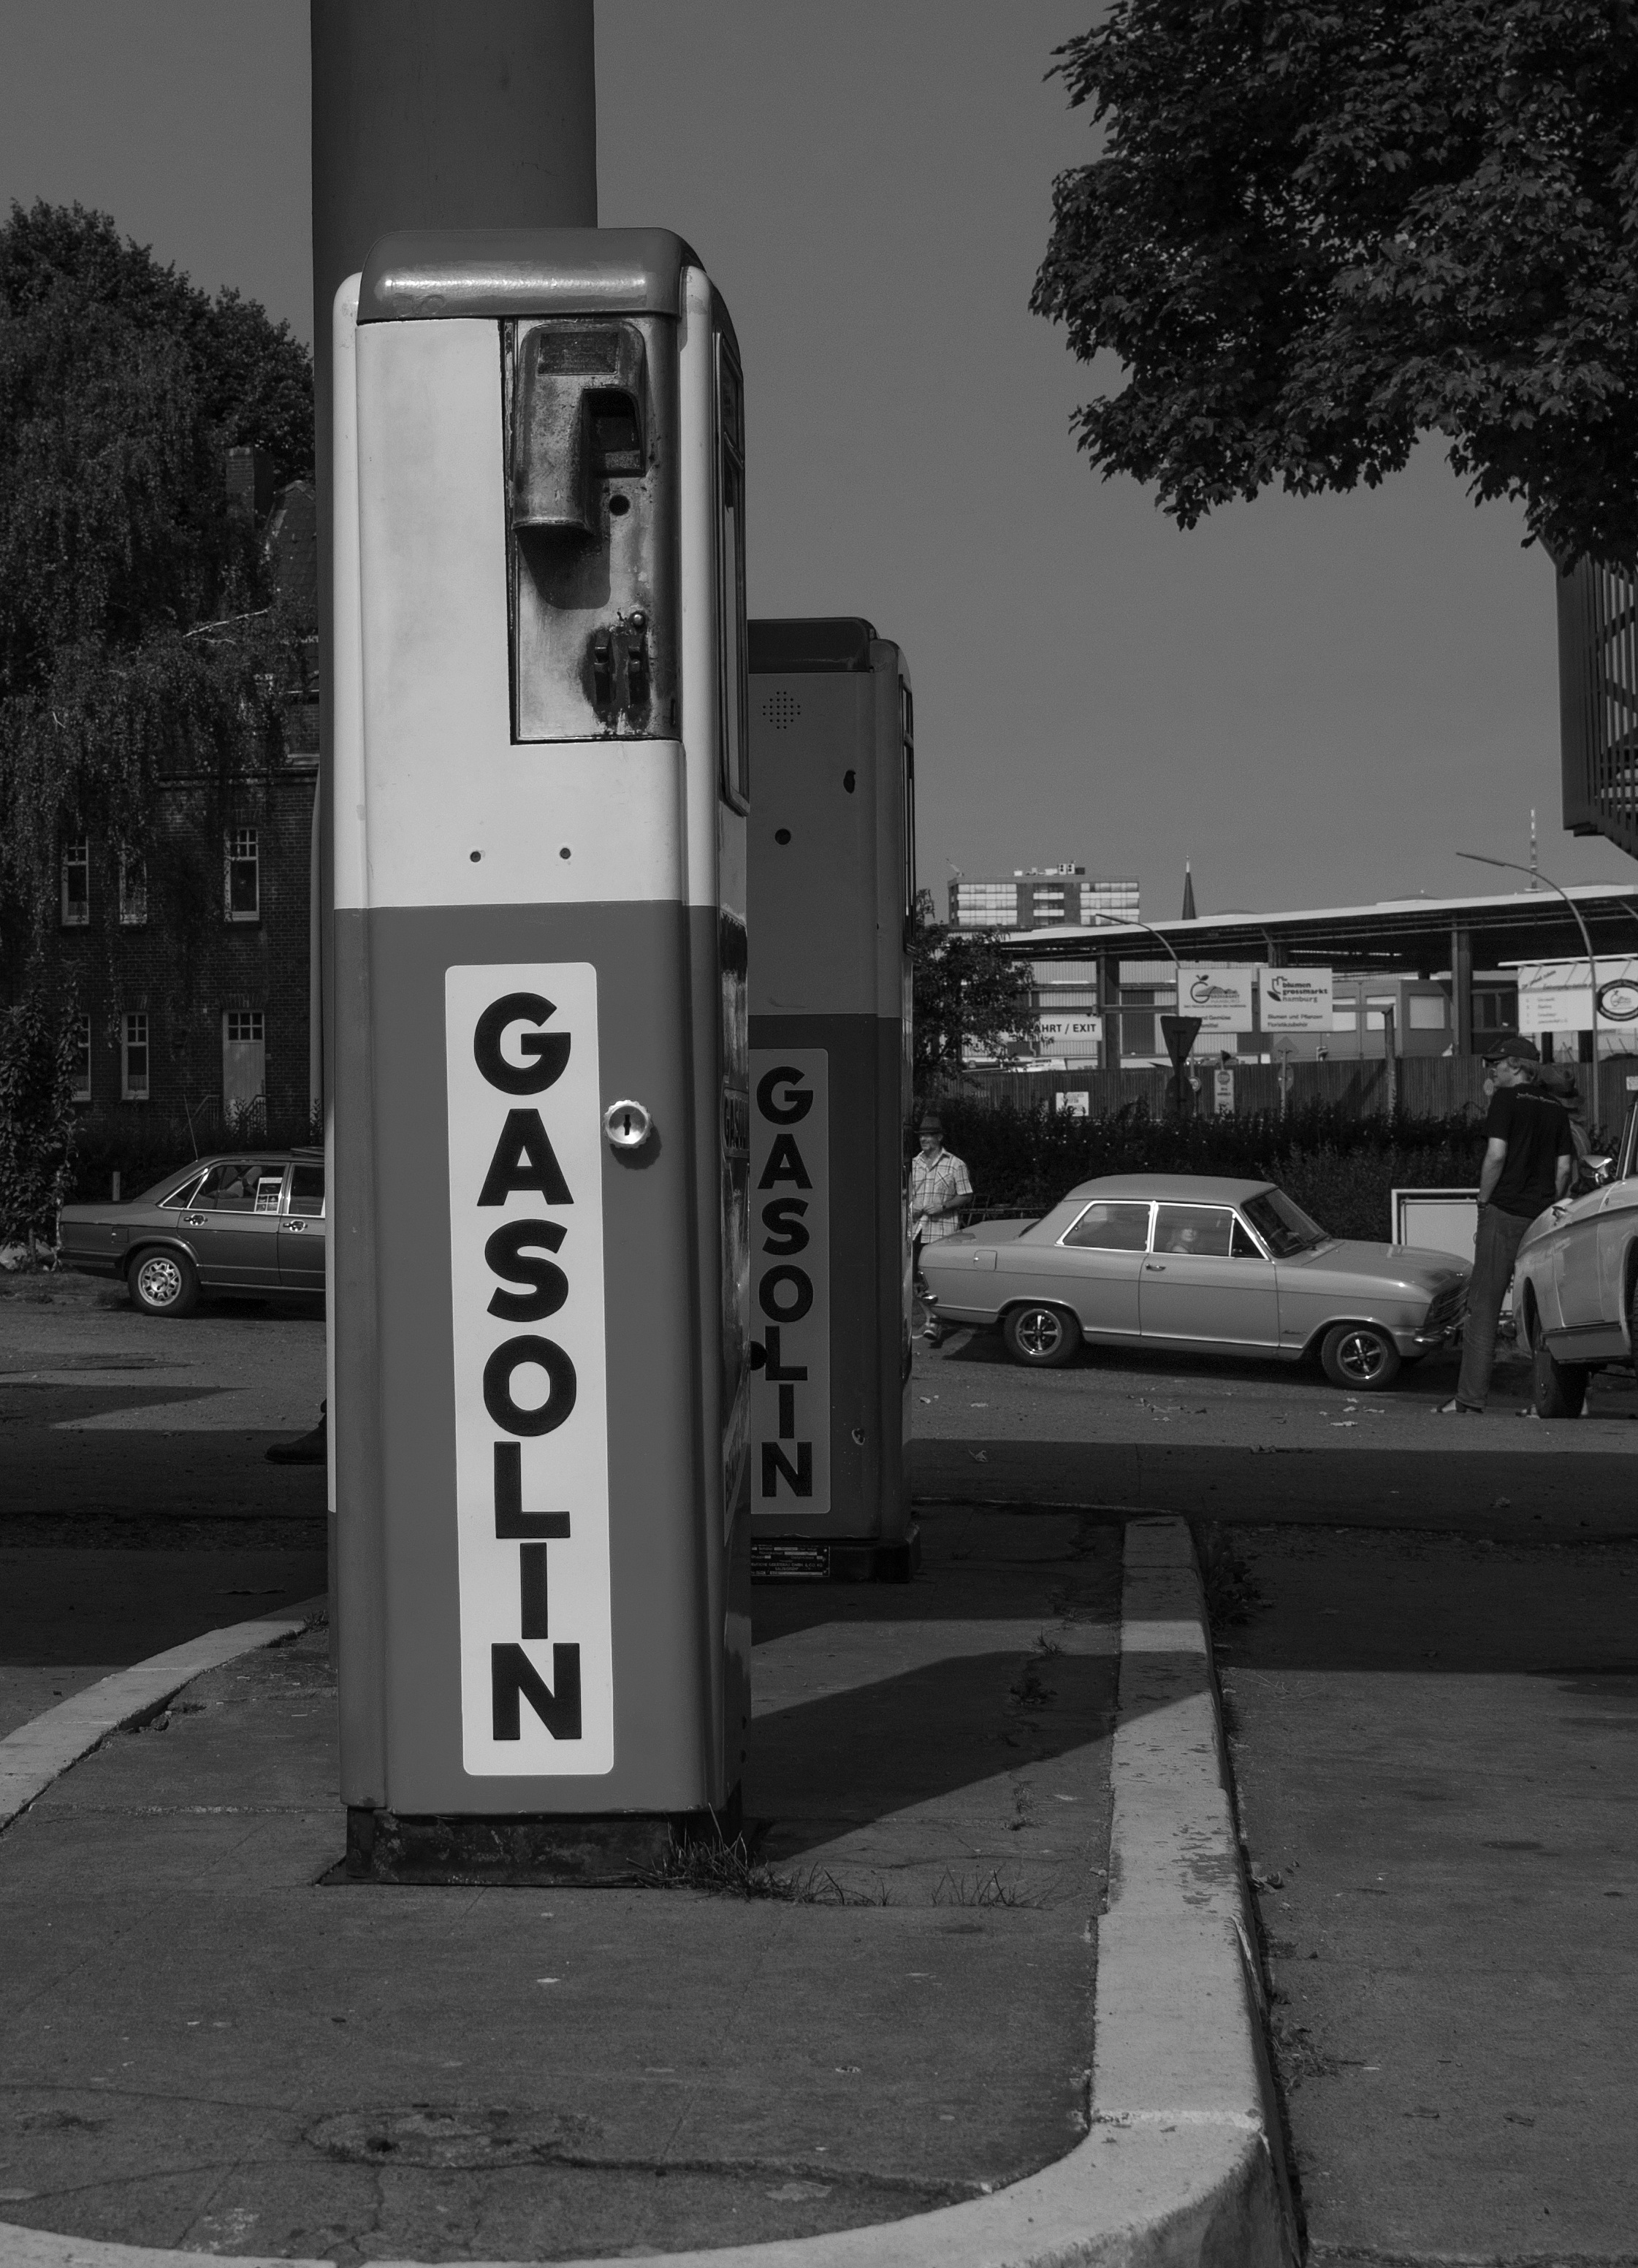
black and white, road, white, street, vintage, antique, retro, old, transport, auto, black, monochrome, lane, lighting, black white, public transport, automotive, gas pump, reflex camera, infrastructure, photograph, petrol, shape, hamburg, retro look, black and white photo, gasolin, petrol stations, urban area, monochrome photography, digital slr, single lens reflex camera